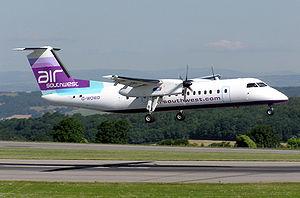
Air Southwest était une compagnie aérienne britannique fondée en 2003 par Sutton Harbour Holdings. Eastern Airlines est devenue propriétaire en septembre 2010 mais un an plus tard, la compagnie annonçait la fin de ses opérations. Elle exploitait des vols réguliers régionaux dans le Sud-ouest de l'Angleterre. Sa base principale était l'Aéroport de Plymouth